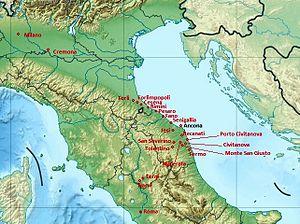
La révolte des bersagliers est une émeute qui a éclaté en juin 1920 dans la caserne du régiment stationné à Ancône et s'est ensuite répandue dans toute la ville puis dans d'autres parties de l'Italie. Elle est à l'origine de l'abandon de l'occupation de l'Albanie par l'Italie.